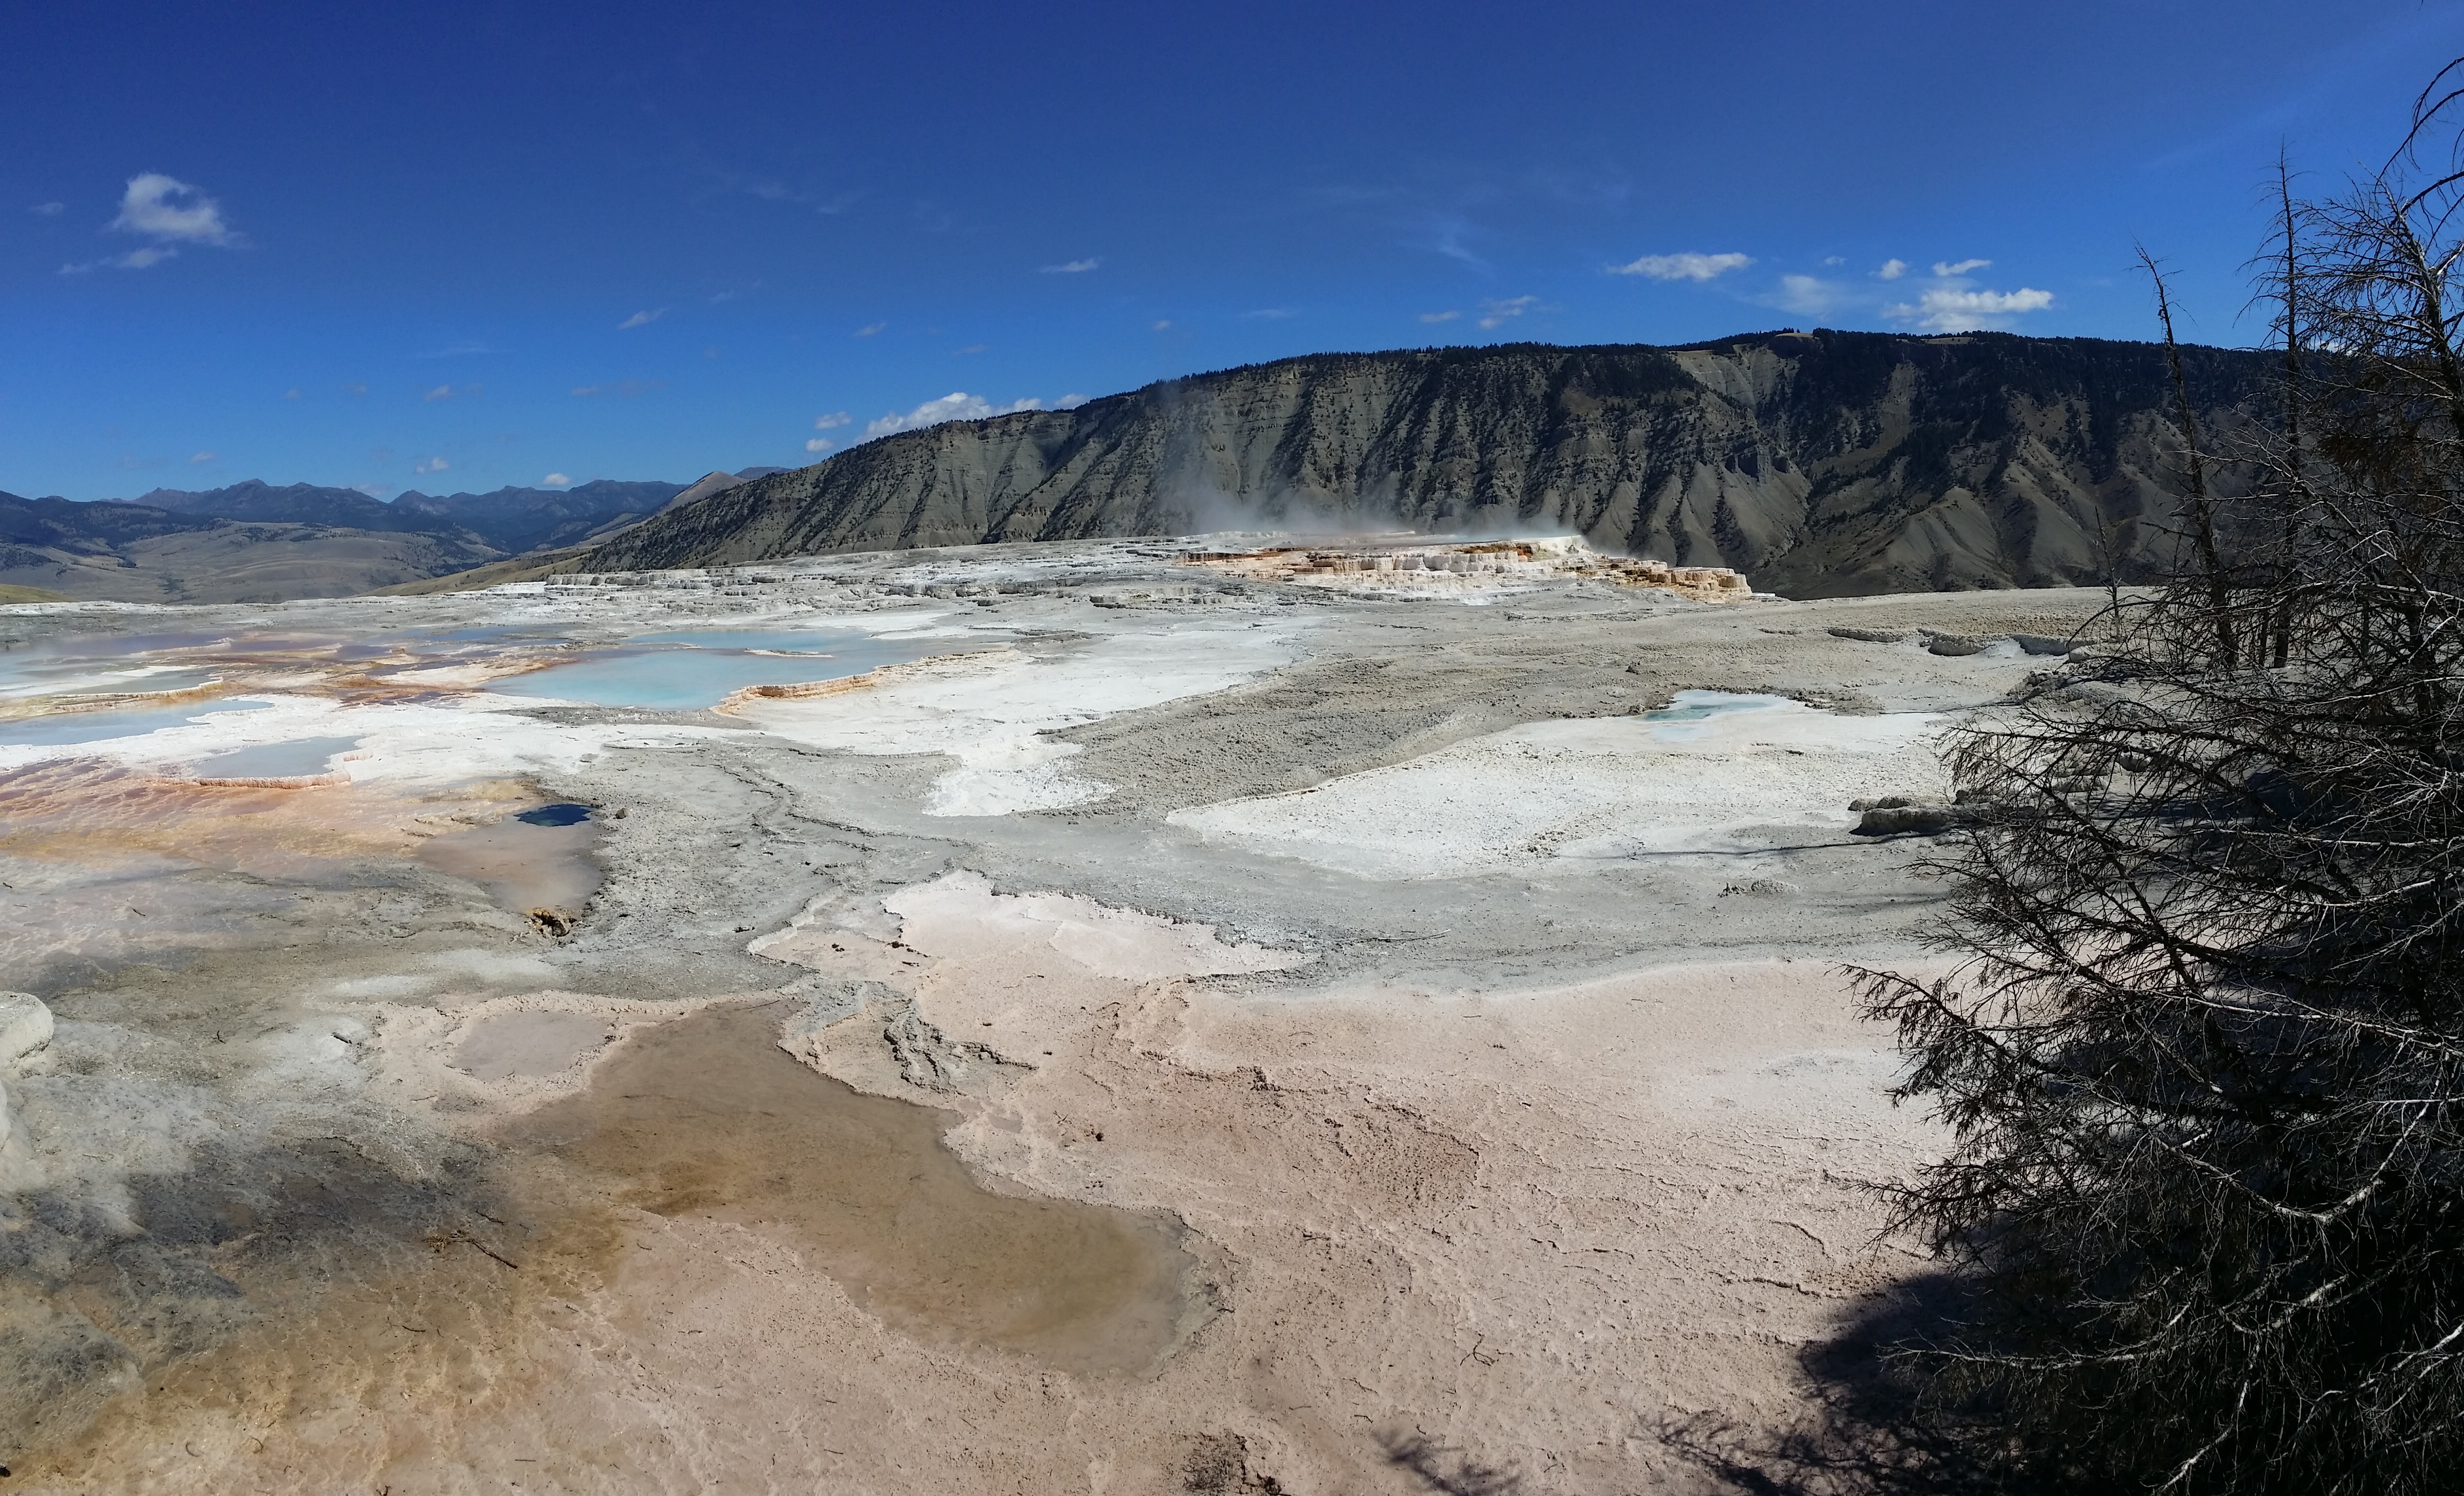
landscape, nature, wilderness, mountain, sky, view, valley, scenic, park, canyon, tourism, terrain, yellowstone, national, geology, mountains, badlands, plateau, geological, wyoming, wadi, moraine, landform, geographical feature